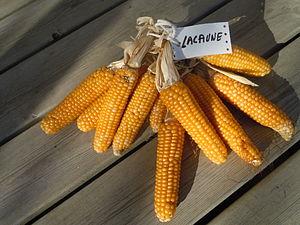
La variété Lacaune est une variété ancienne de maïs qui a servi de base à de très nombreuses variétés modernes.
Les variétés françaises de maïs ont évolué des introductions, la plupart informelles, réalisées dès les voyages d’exploration de l’Amérique, et en particulier des Antilles et de la côte des Caraïbes, à partir du XVIᵉ siècle. Entre autres, l'explorateur Jacques Cartier mentionne les terres cultivées pleines de maïs au Québec en 1535.